Dušan Proroković

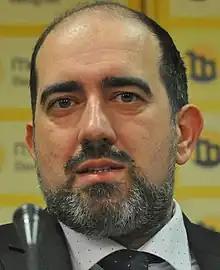
Proroković in 2019

Dušan Proroković (born 16 August 1976) is a Serbian political scientist, university professor and politician. A former member of the National Assembly from 2001 to 2007 and high-ranking official of the centre-right Democratic Party of Serbia (DSS), he is now affiliated with the far-right Serbian Party Oathkeepers (SSZ).